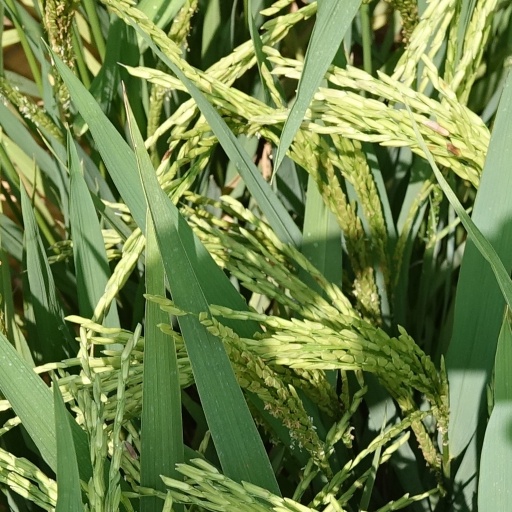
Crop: rice